Describe the emotion expressed in this image:  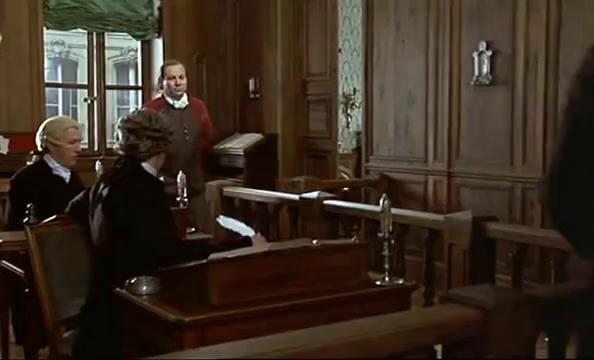
This person displays Suffering, valence and arousal with moderate intensity.